Polish Naval Academy

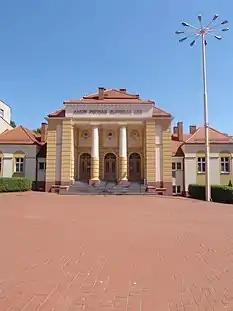
Building marked "AMOR PATRIAE SUPREMA LEX"

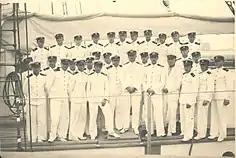

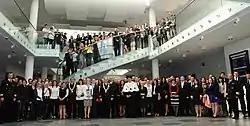
Faculty of Command and Naval Operations

Under the jurisdiction of the Chief of the Polish Navy Capt. Jerzy Świrski Naval Cadets' School was revived, this time in Great Britain. The main reason why the revival was possible was the completion of the courses reached by remaining cadets and their successful transition from Poland to Great Britain. Later on new cadets were being also recruited among N.C.O.s and seamen. The training program did not change much, except now the practical part of the courses was held mostly on battleships of the Royal Navy. On September 17 of 1943 the Chief of the Polish Navy Capt. Jerzy Świrski created a new Reserve Naval Cadets' School (pol. Szkoła Podchorążych Rezerwy Marynarki Wojennej ("abbr." SRRMW)), which shared its management with the Naval Cadets' School. The goal of that was to create a new cadre for Polish Navy that would be formed after the Second World War.